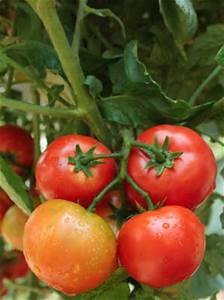
Label: tomato